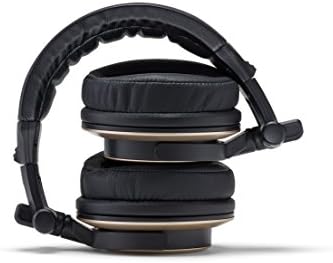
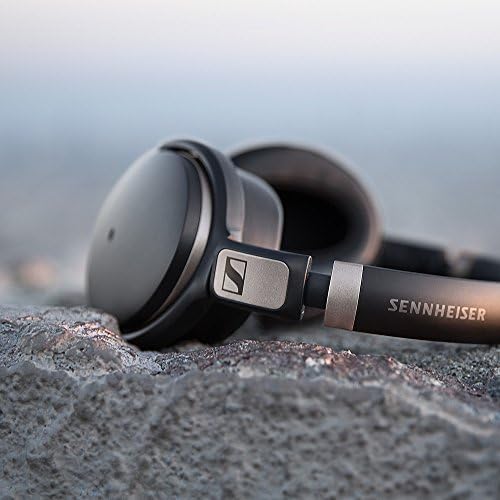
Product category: headphones
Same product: no